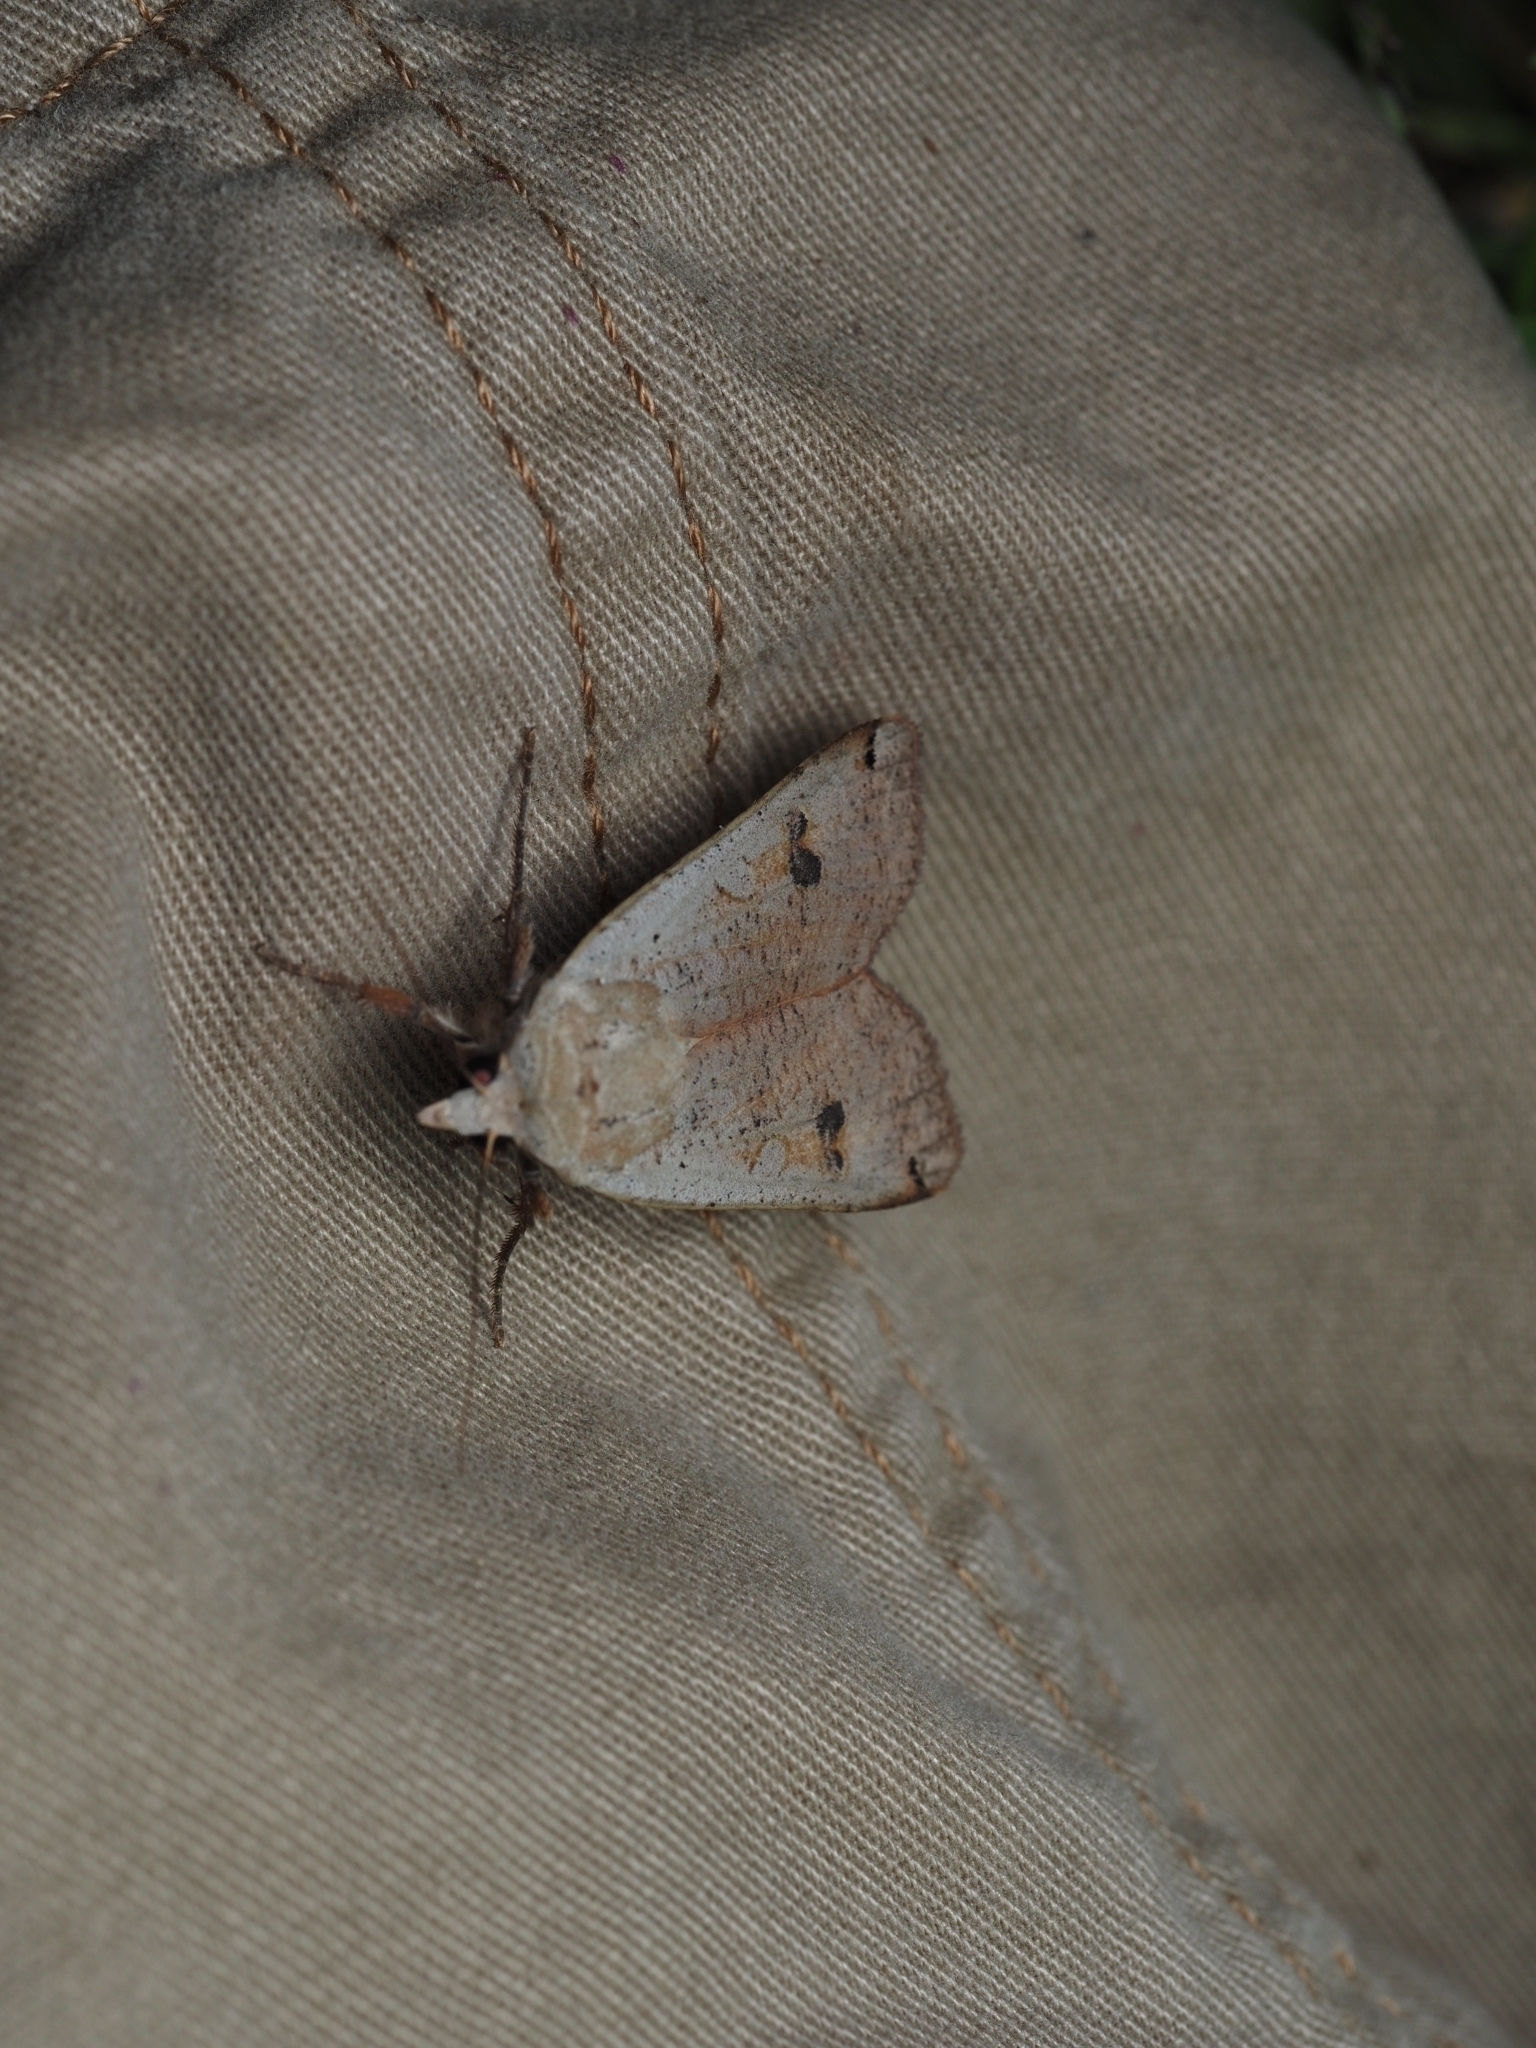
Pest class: cutworms